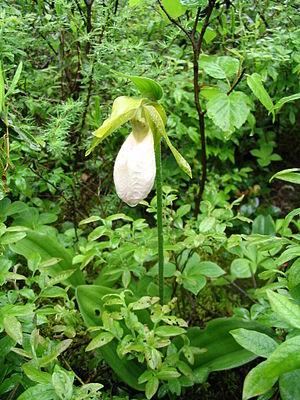
Auteur: Marie France Janelle Parc provincial Frontenac, Thetford Mines, Québec
Le sabot de la Vierge est une plante herbacée, vivace et rhizomateuse de la famille des Orchidaceae, sous-famille Cypripedioideae.